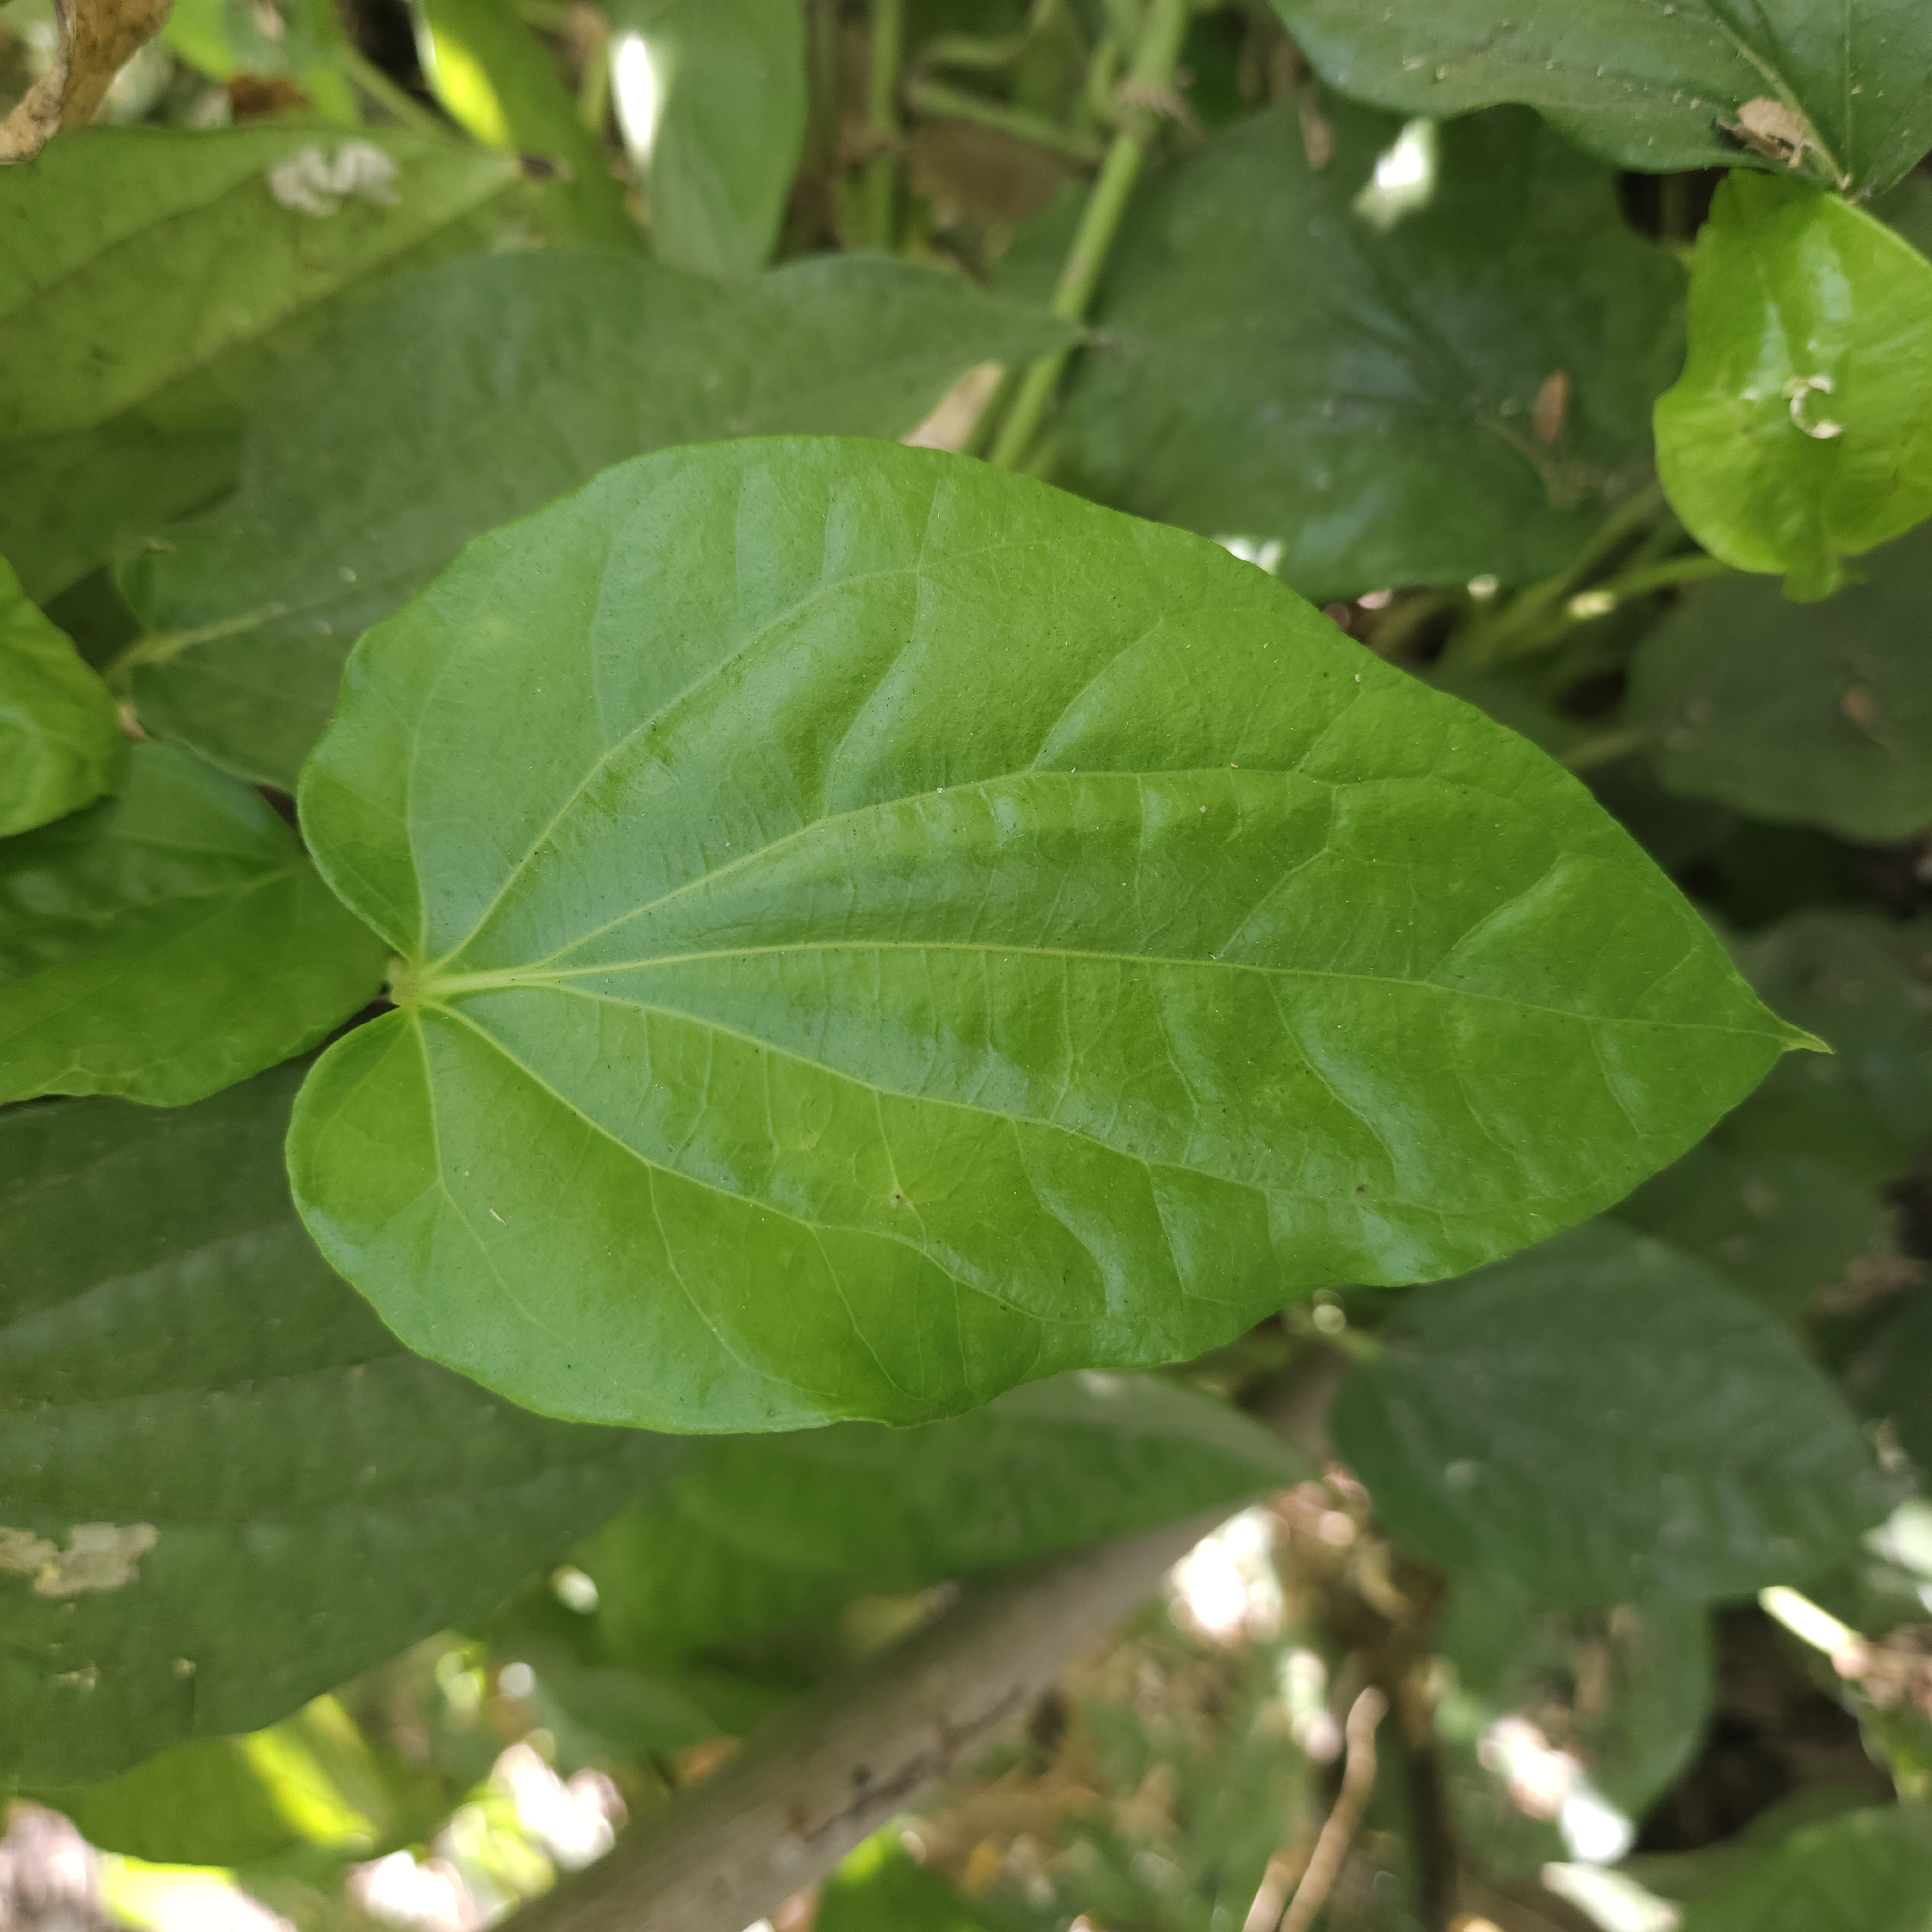
Label: Healthy